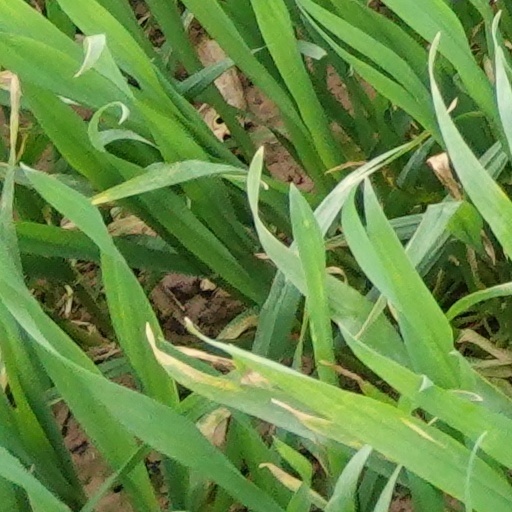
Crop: wheat